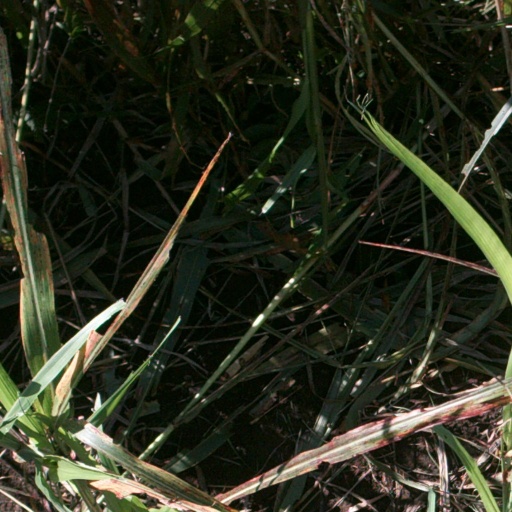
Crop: sorghum